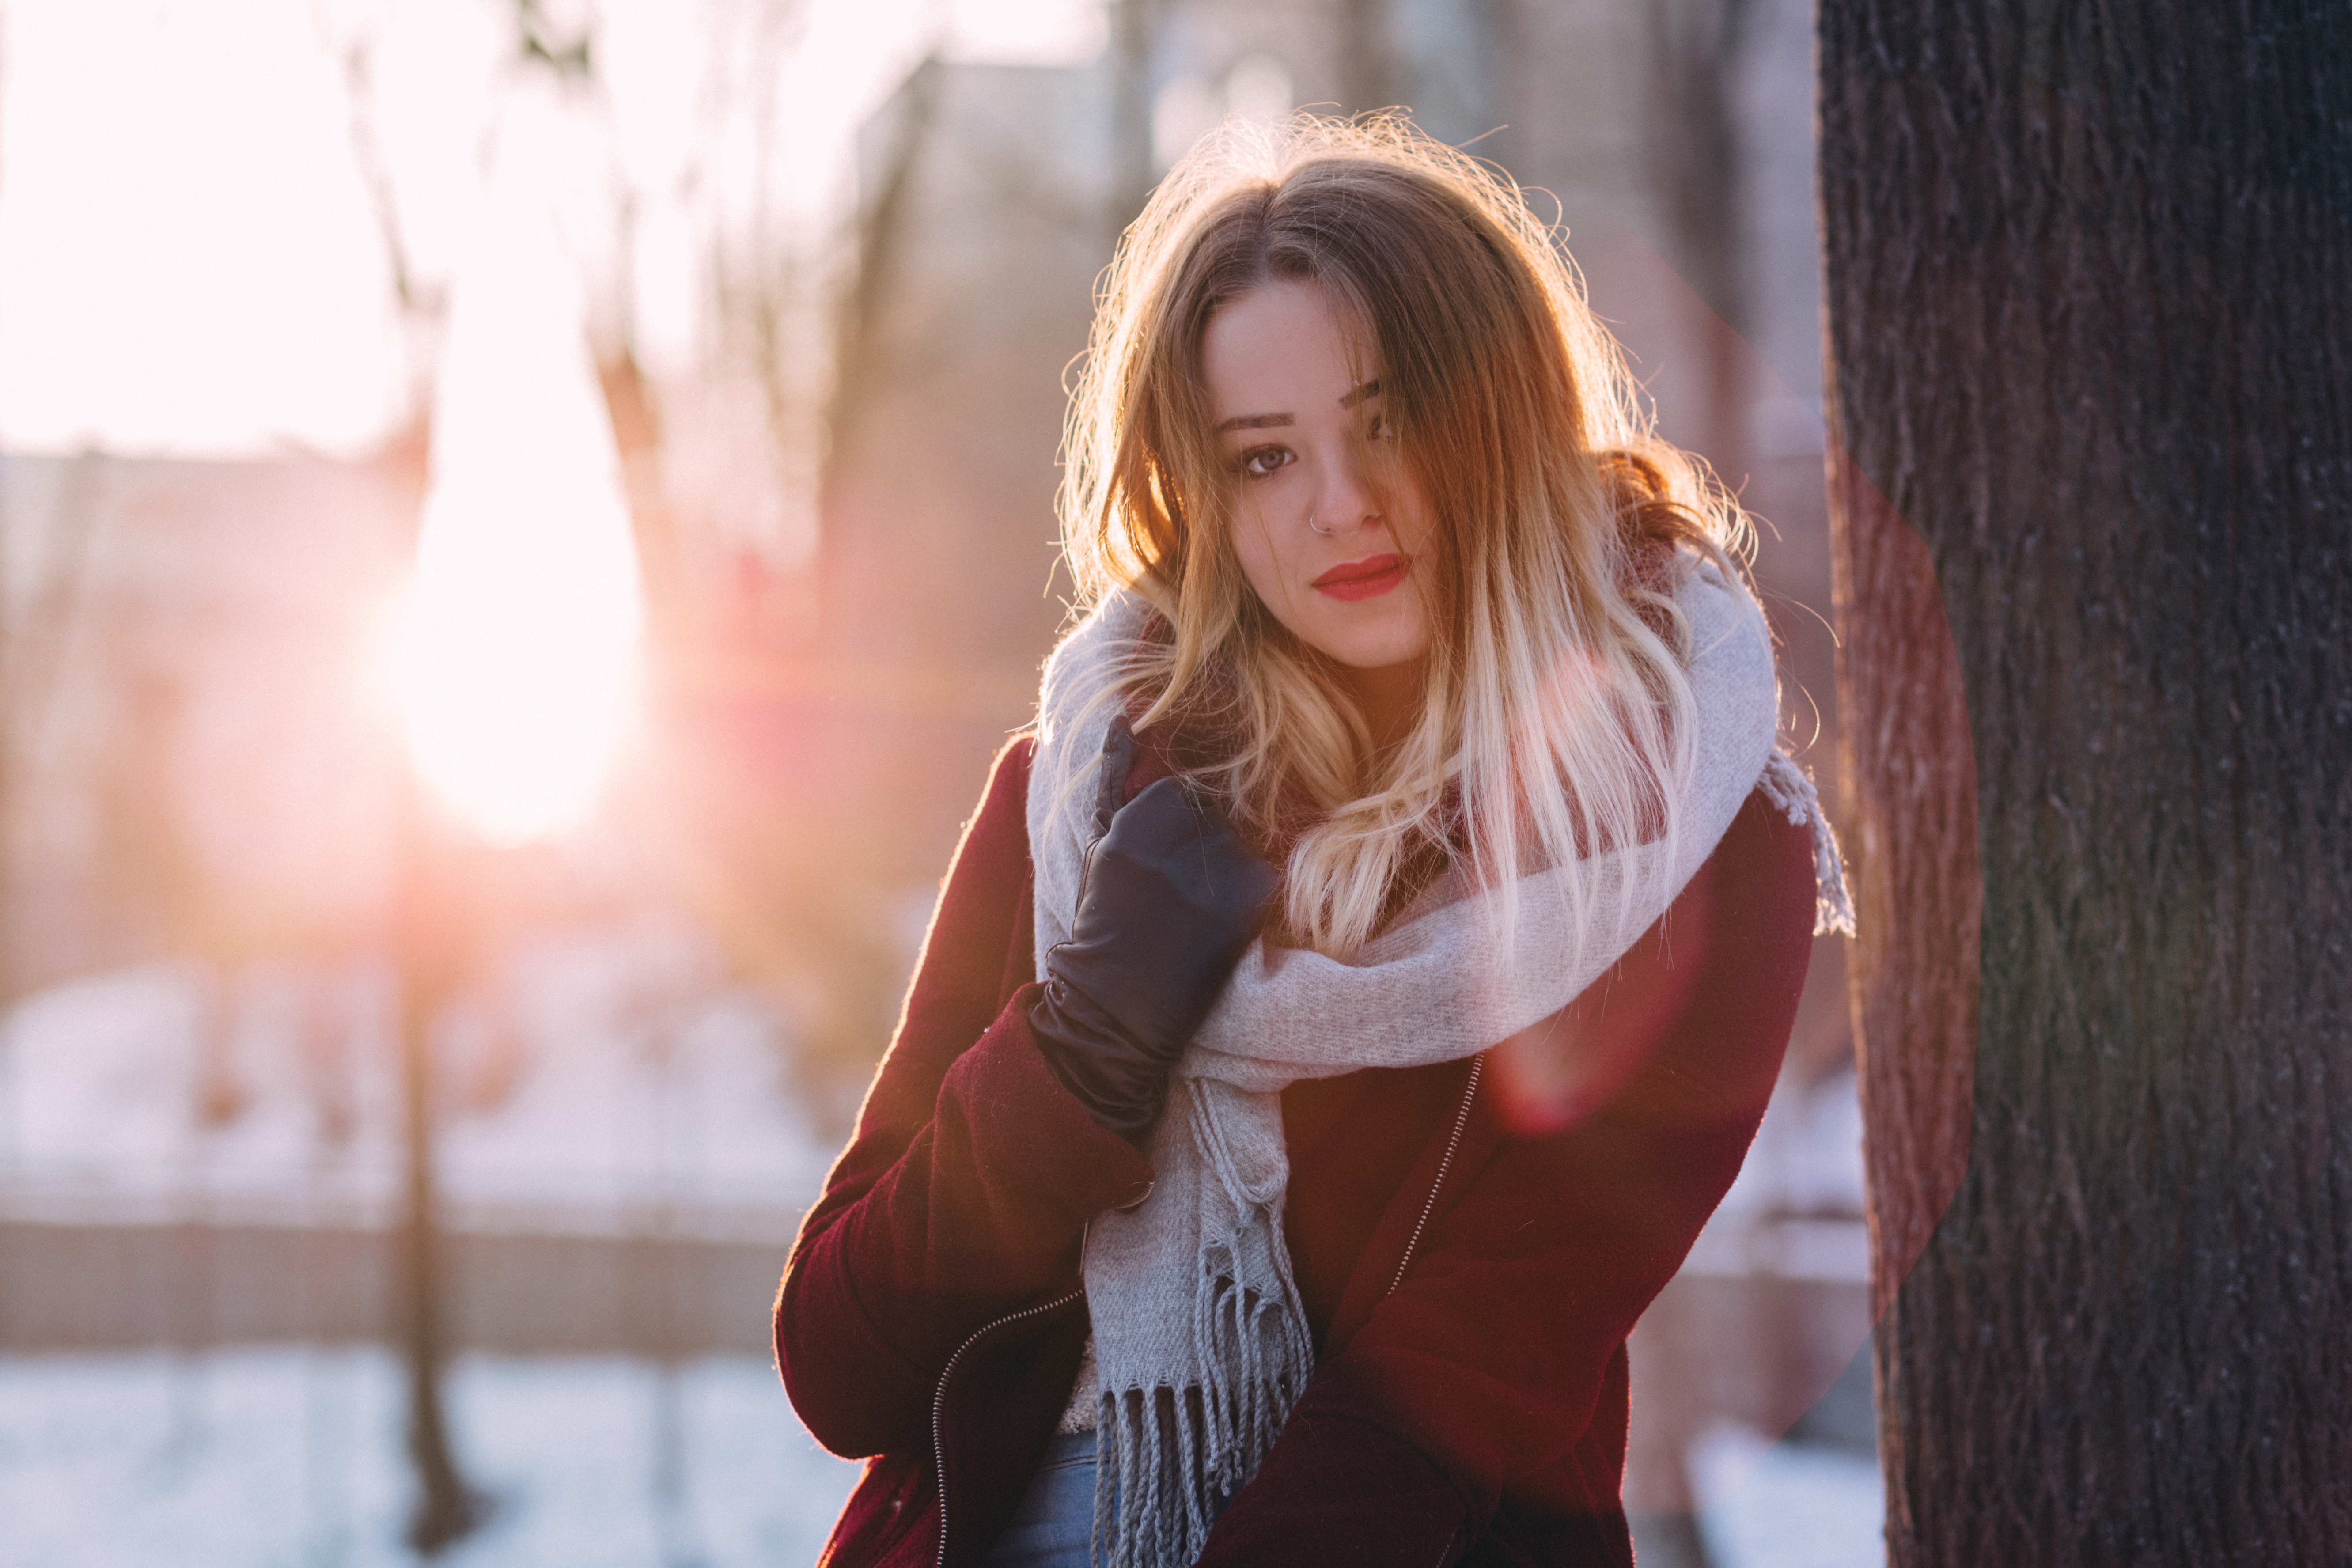
photograph, red, person, clothing, woman, girl, photography, beauty, lady, blond, fashion, skin, model, long hair, photo shoot, spring, portrait, portrait photography, dress